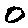
Label: 0